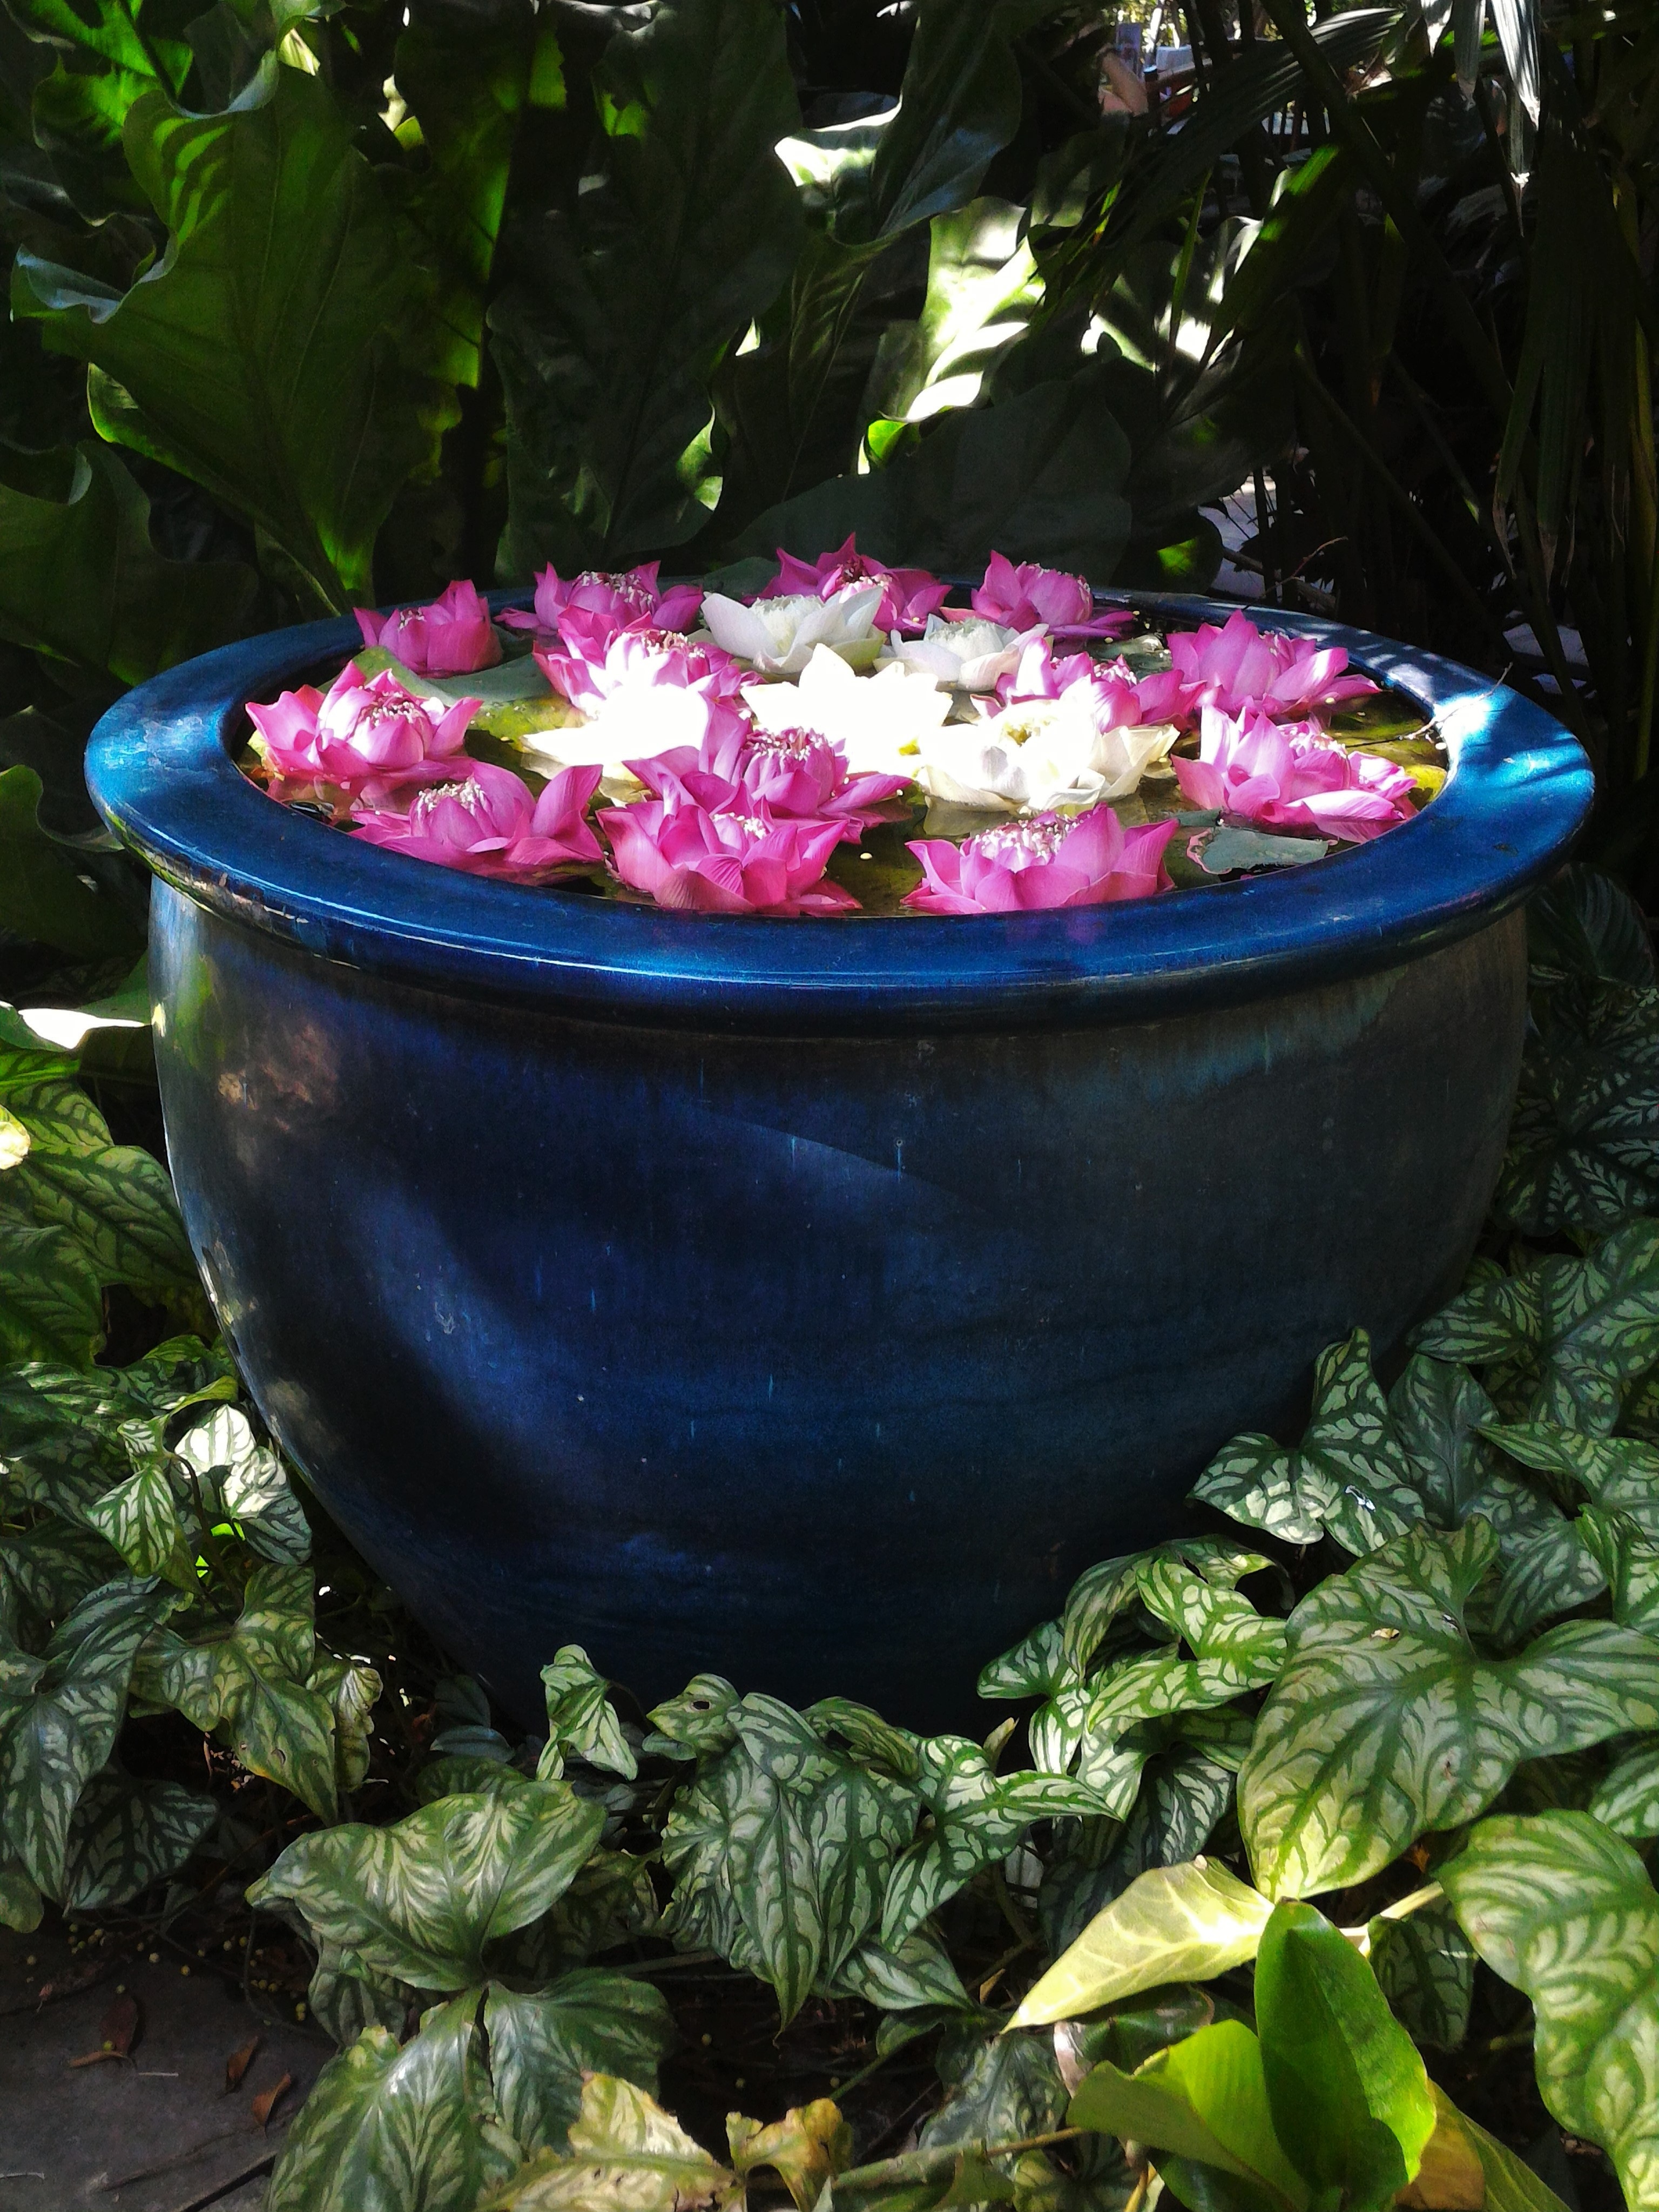
water, nature, outdoor, plant, lawn, leaf, flower, bloom, pond, decoration, green, backyard, botany, garden, pink, flora, flowers, flower pot, bright, lotus, fountain, beautiful, flowerpot, yard, flower garden, the environment, autumn leaves, floristry, water feature, assorted, refreshing, decorate, pink lotus, bua ban, water plants, the pink flowers, shrubs flowers, white lotus, lotus white